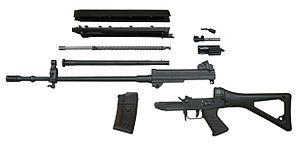
Le SIG-550 est le fusil d'assaut officiel de l'Armée suisse fabriqué par Swiss Arms. Conçu dans les années 1980, il fut introduit progressivement dès 1988 dans l'armée suisse, remplaçant ainsi le Stgw 57/Fass 57. Après maintenant vingt ans de service actif, le SIG 550 a été décliné en différentes versions et vendu à plusieurs groupes d'intervention. SIG continue d'ailleurs à l'offrir à l'export et il est son produit phare en matière d'armes d'épaule.